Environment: lab
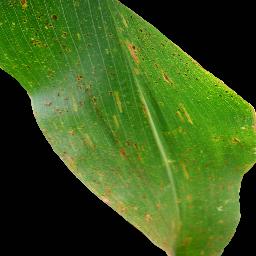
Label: common_rust